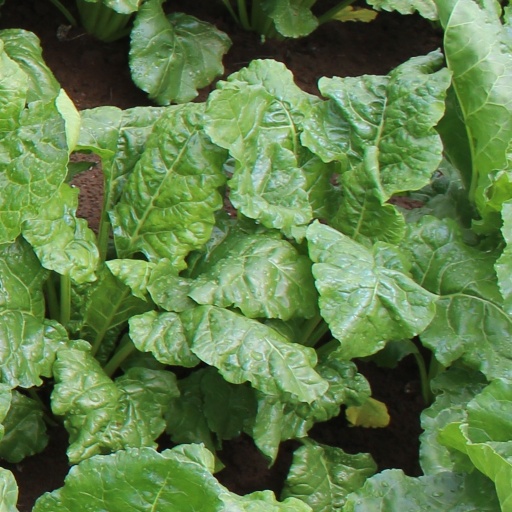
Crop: sugar beet